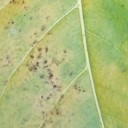
Label: Cerscospora